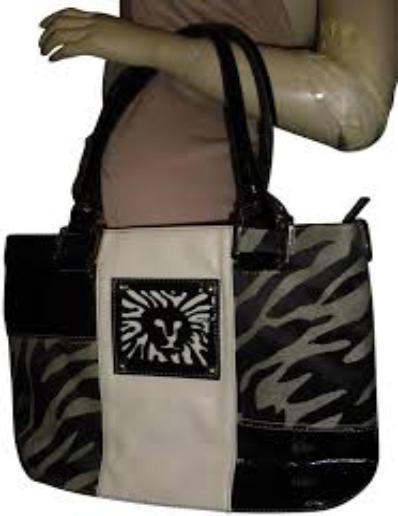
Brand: Anne Klein
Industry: Clothes